Richard Hüttig

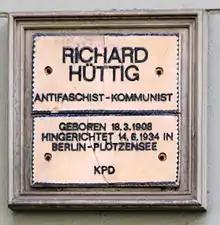
Memorial plaque at Seelingstraße 21, near Schloss Charlottenburg, Berlin-Charlottenburg

Richard Hüttig (Pronounced OO-teg; 18 March 1908 in Roßleben-Bottendorf – 14 June 1934 in Berlin, executed) was a prewar German Communist who was put to death, apparently more for his political convictions than for any crime he committed.